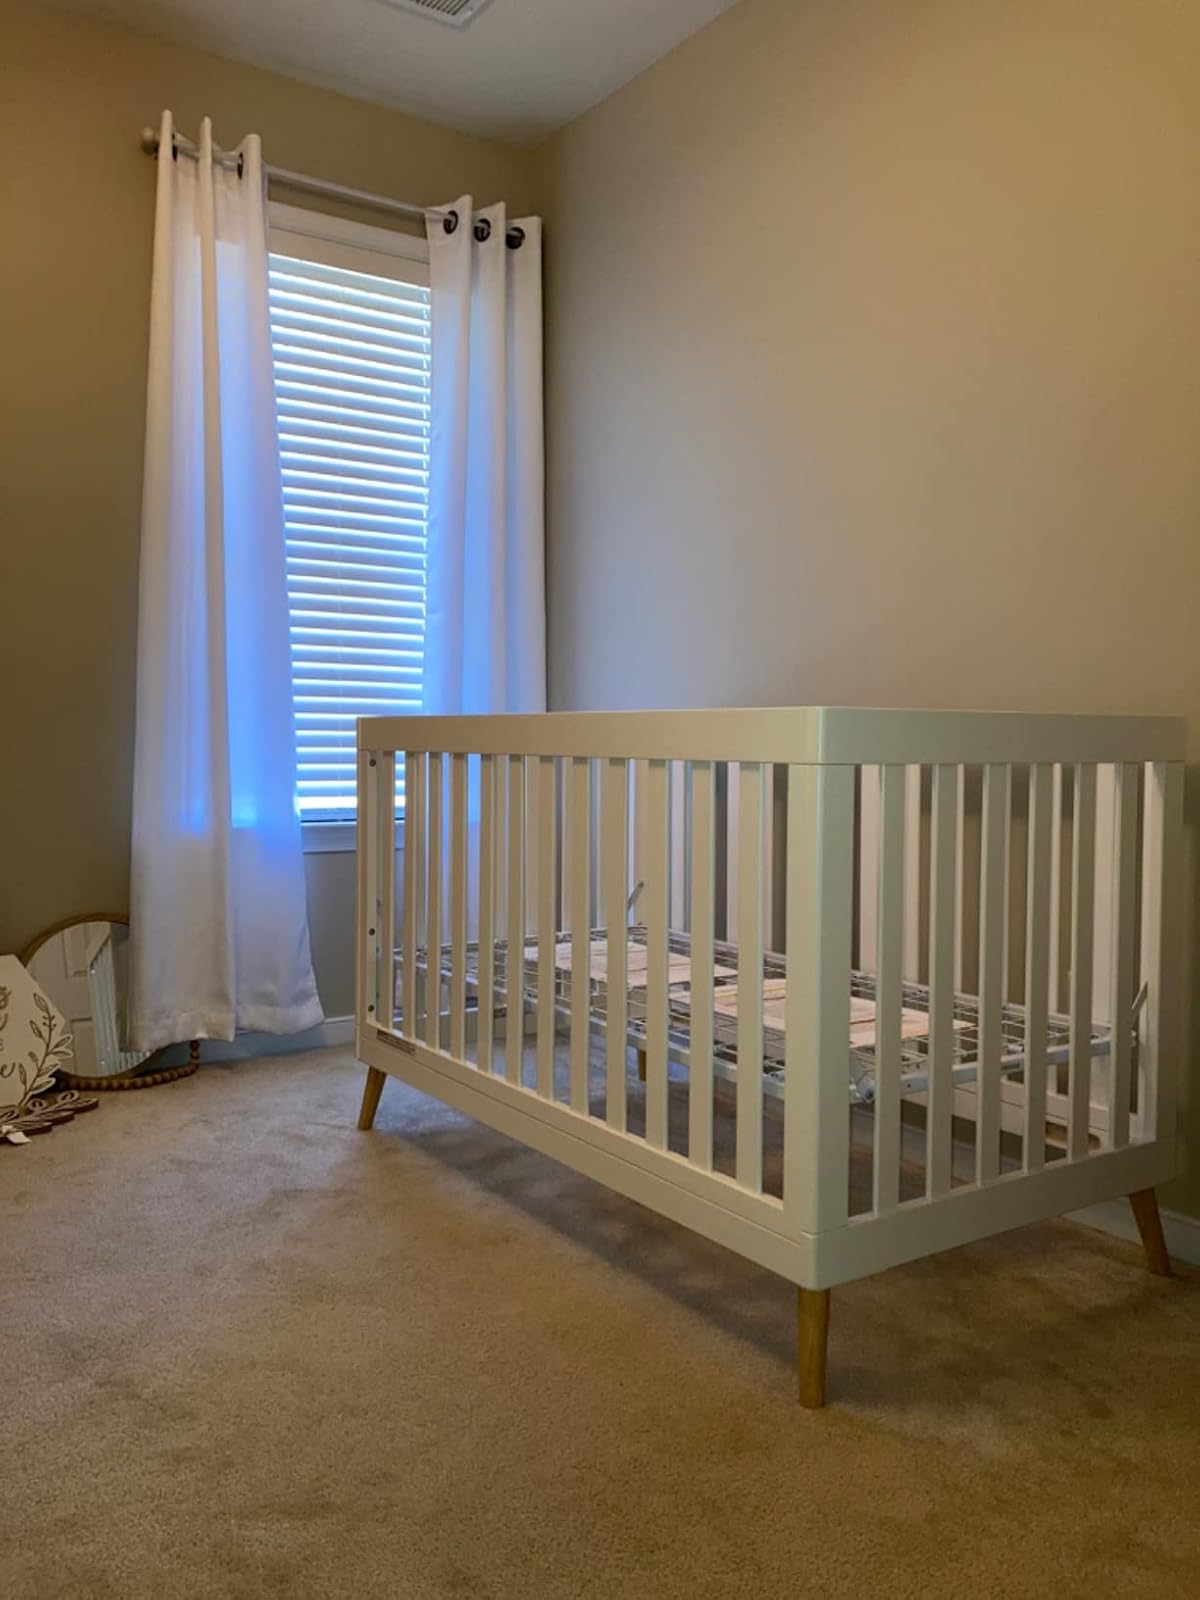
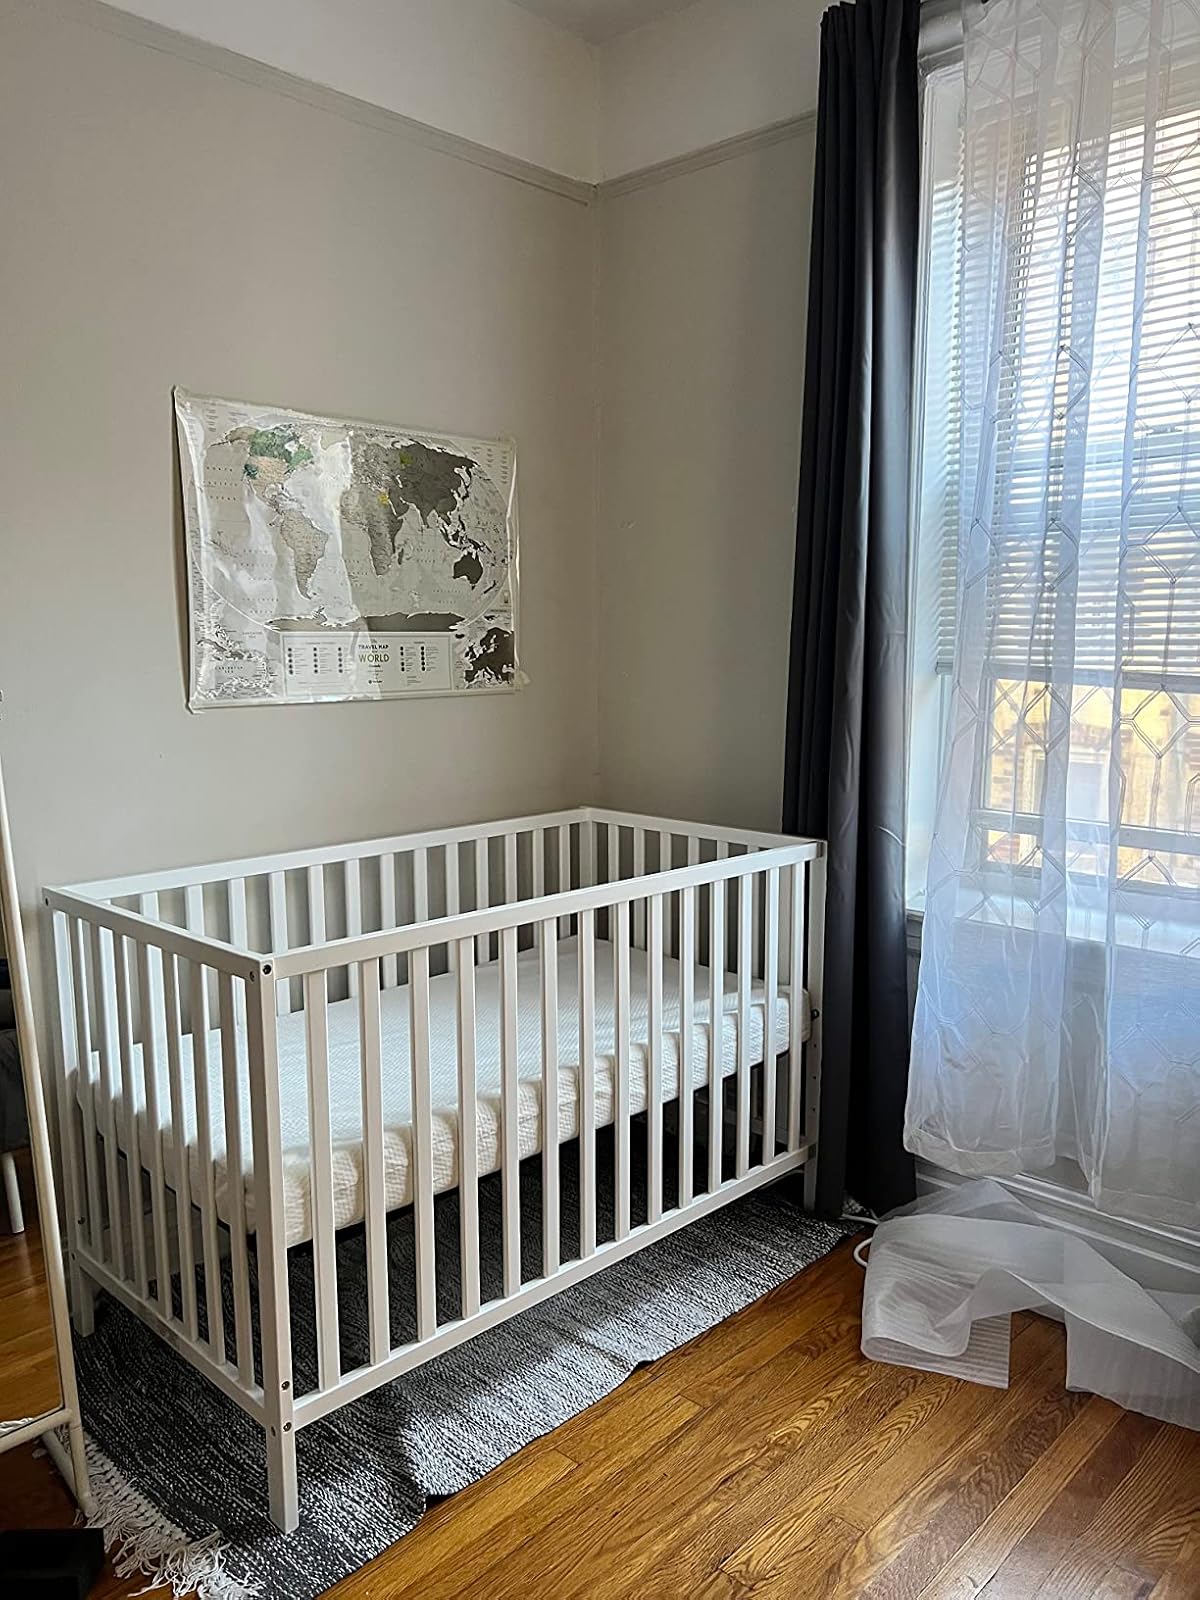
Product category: products_crib
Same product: no